Västergötland Runic Inscription 81

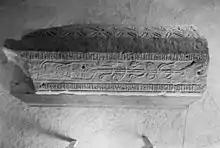
Vg 81

The Västergötland Runic Inscription 81 is a 12th century runestone engraved in Old Norse with the Younger Futhark runic alphabet. It is in the form of a grave slab and it was found in the old cemetery of Broddetorp in Falköping Municipality, but it is presently located in the Västergötland Museum in Skara.